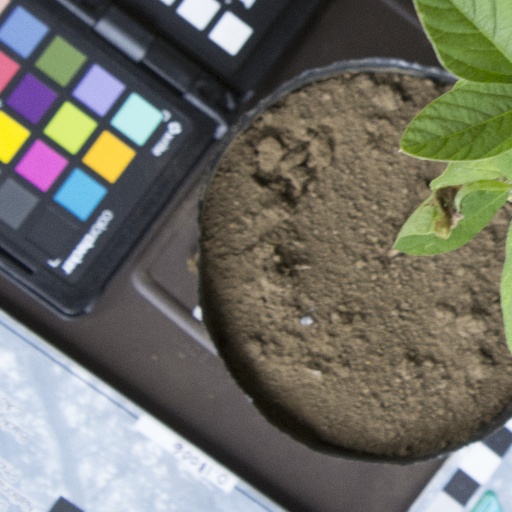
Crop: soybean